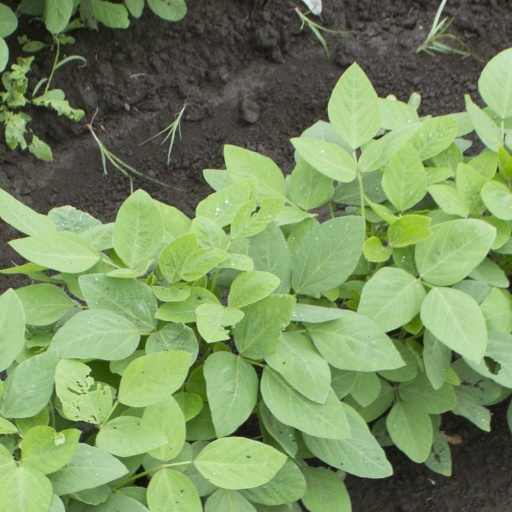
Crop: soybean